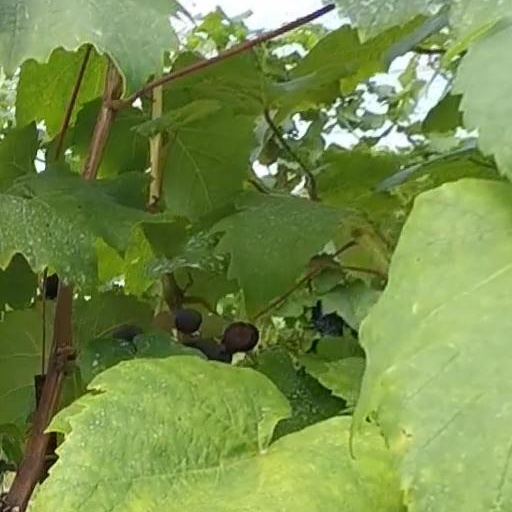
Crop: grape